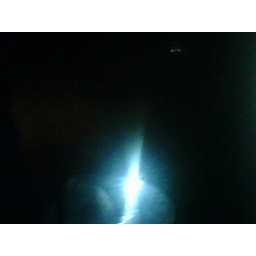
messing around with the cell.. Look at shot outside the truck window at night... Looks alittle spooky with the flash. But Sweet!